Mitch McCarron

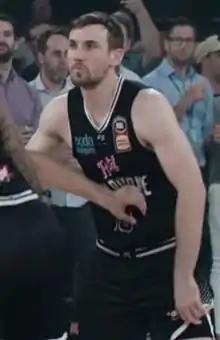
McCarron with Melbourne United in 2020

Mitchell James Robert McCarron (born 30 June 1992) is an Australian professional basketball player for the Eltham Wildcats of the NBL1 South. He played college basketball in the United States for Metropolitan State University of Denver (Metro State) between 2012 and 2015. He played in the National Basketball League (NBL) between 2016 and 2025.